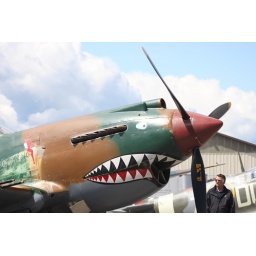
Flying Heritage Collection Fly Day May 22 2010 - Paul Allen's vintage airplane museum, many in flying order